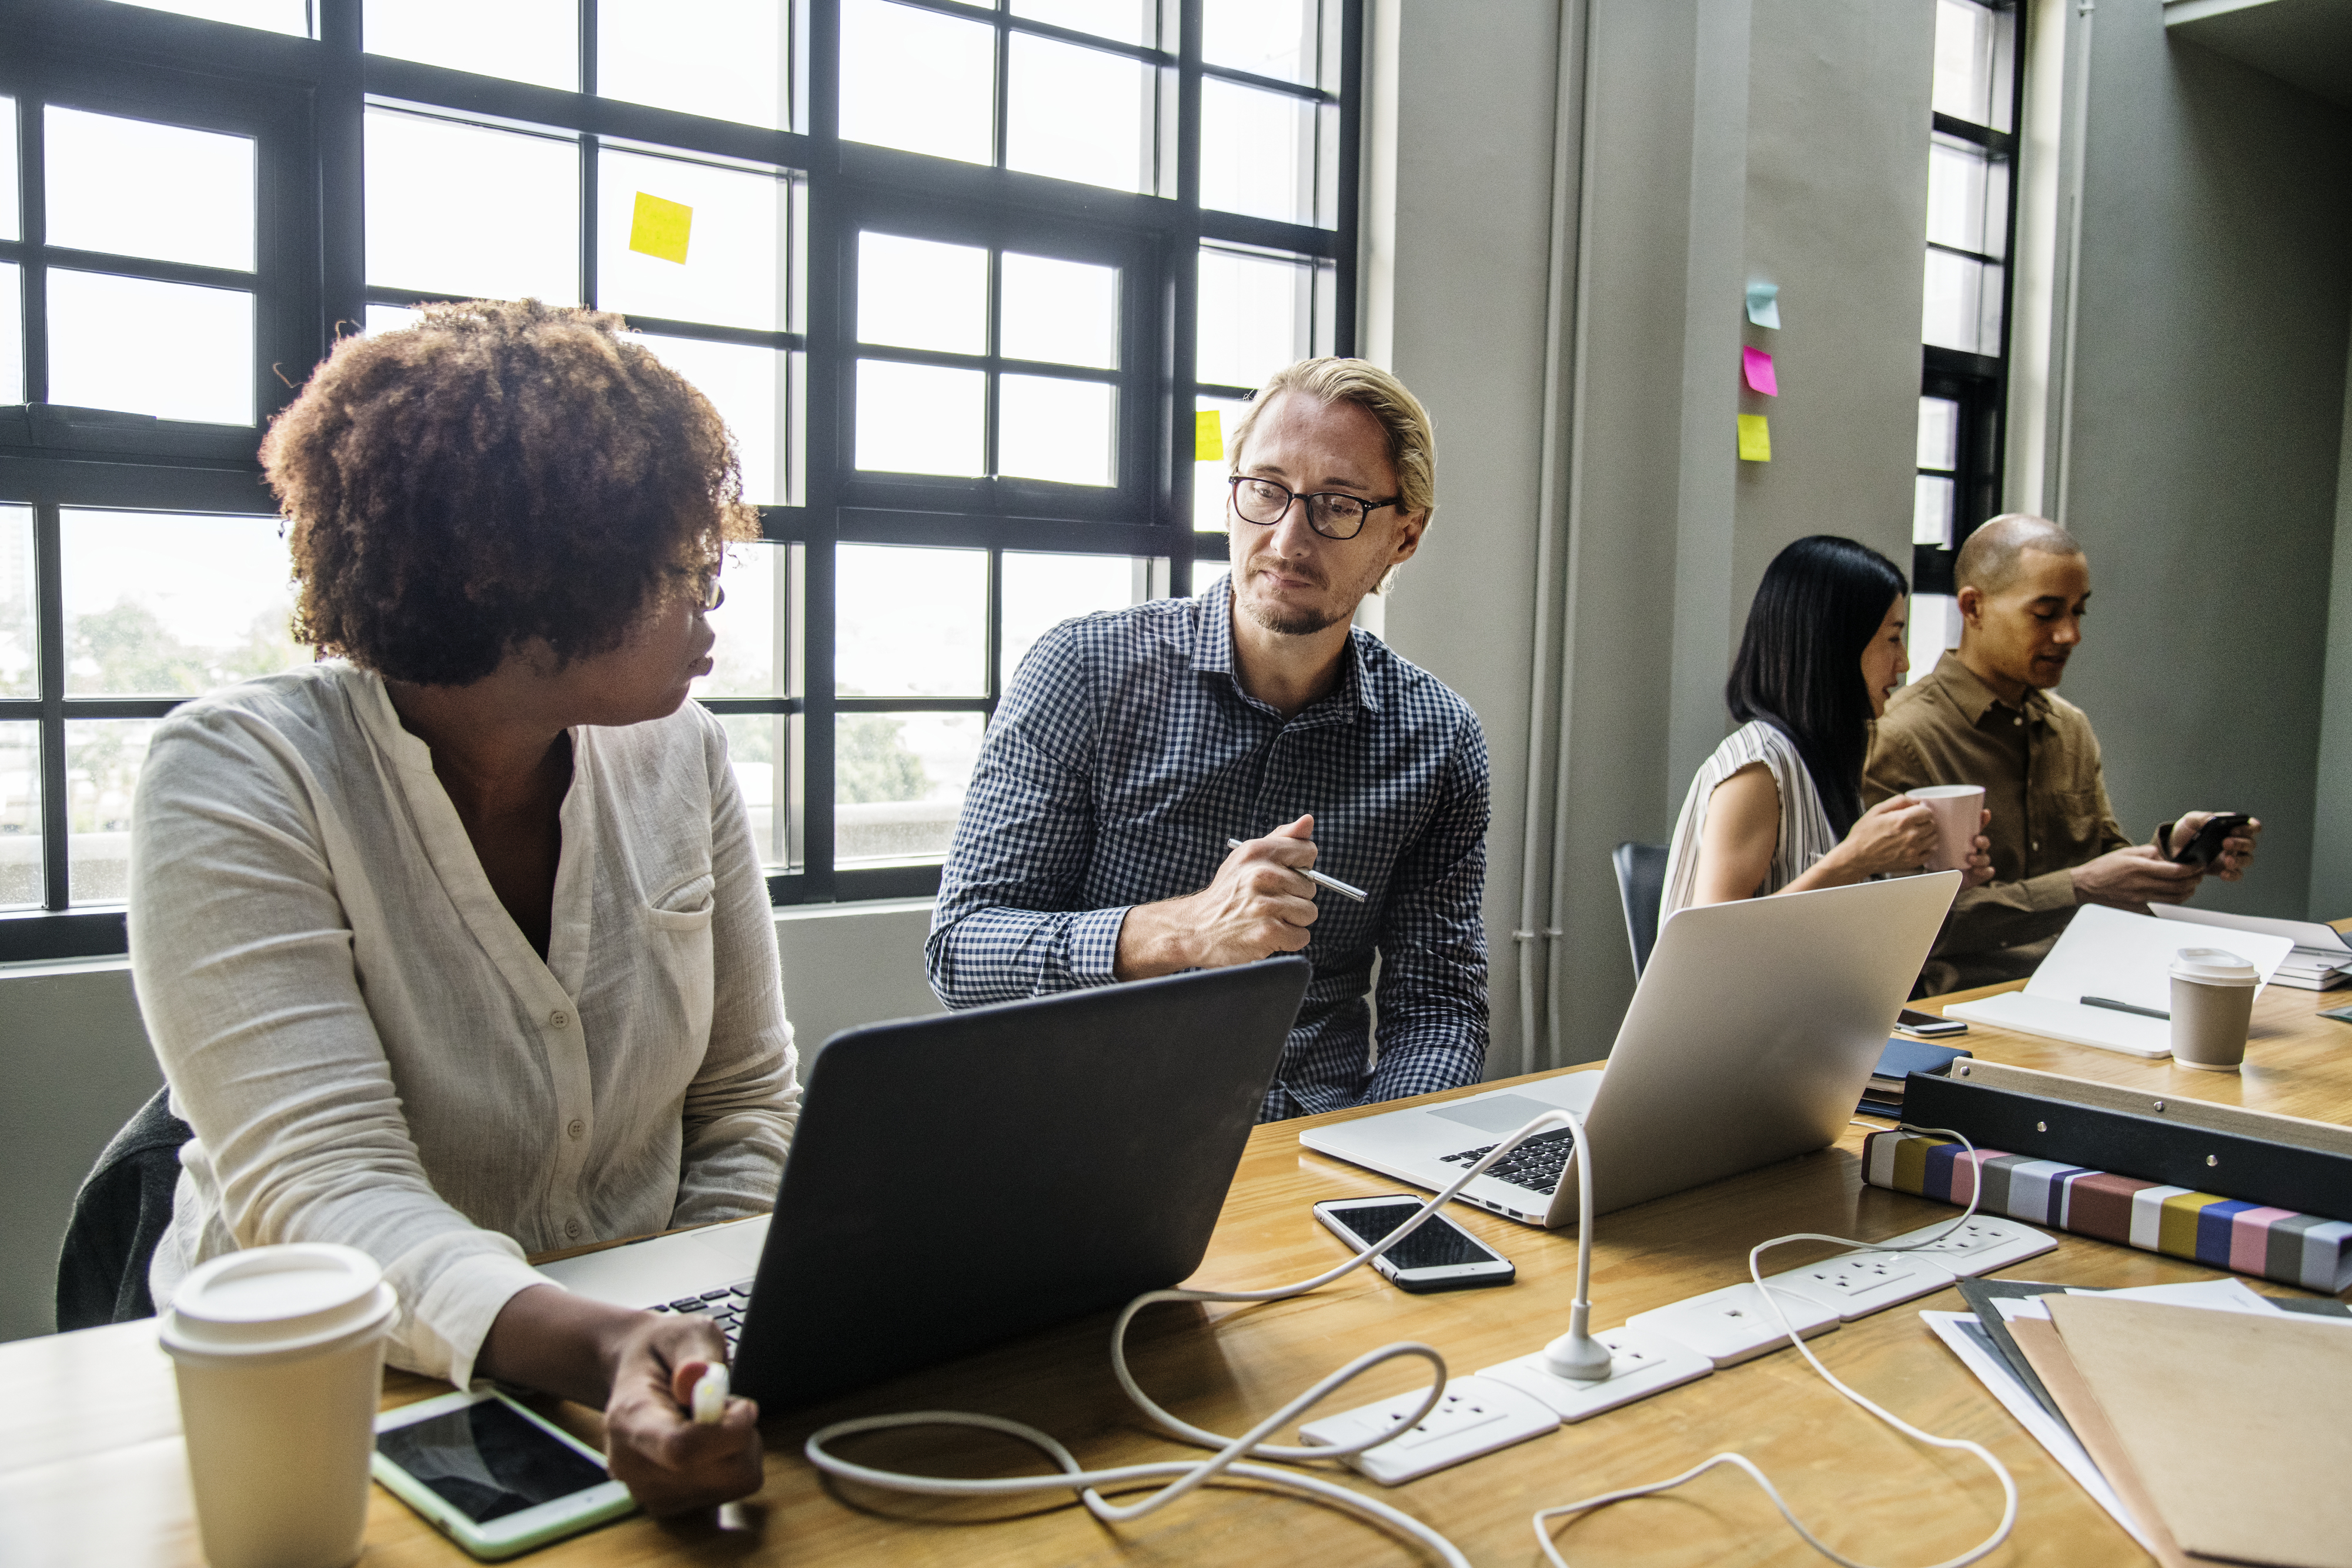
action, african american, american, black, brainstorming, business, caucasian, cheerful, coffee, collaboration, colleagues, communication, computer, concentrated, connection, digital device, discussion, diverse, drink, entrepreneur, european, expression, focus, friends, group, laptop, listening, man, meeting, mobile phone, network, notebook, people, serious, startup, strategy, takeaway, talking, team, teamwork, technology, together, vision, westerner, window, woman, work, working, workplace, workshop, workspace, electronic device, design, office, conversation, furniture, course